Stanislav Drobyshevsky

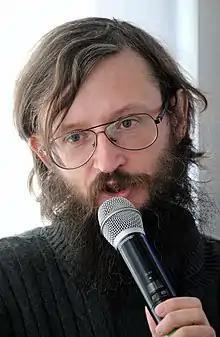
Drobyshevsky in 2018

Stanislav Vladimirovich Drobyshevsky (born 2 July 1978) is a Russian anthropologist and science popularizer. He is a Candidate of Sciences and works at the Anthropology department of the Faculty of Biology of Moscow State University. He is a scientific editor of the popular science portal "Antropogenez.ru". His body of work includes monographs, university textbooks, and popular science books. He is a vlogger and YouTuber. He also frequently appears in other Russian popular science channels.